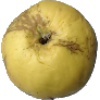
Label: Apple Golden 1